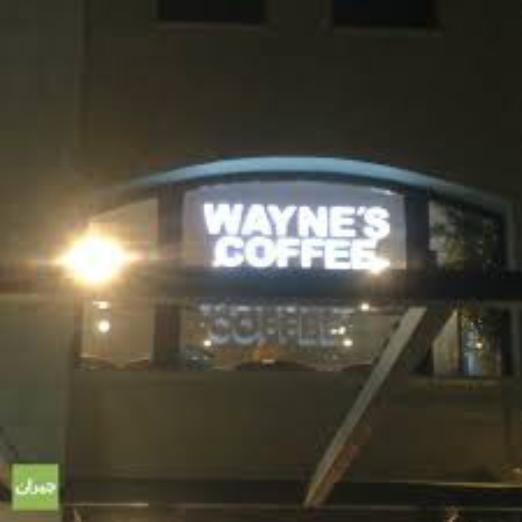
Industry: Food